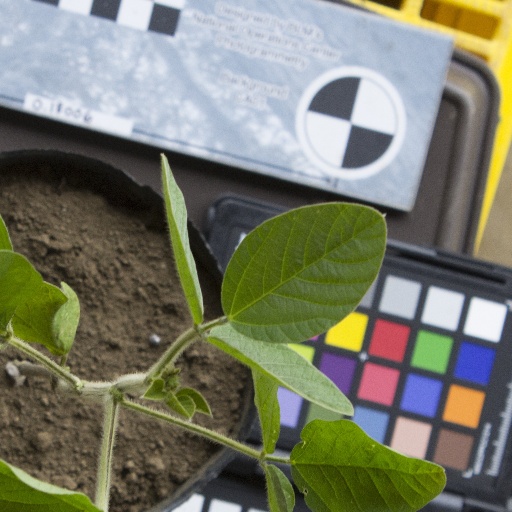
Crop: soybean